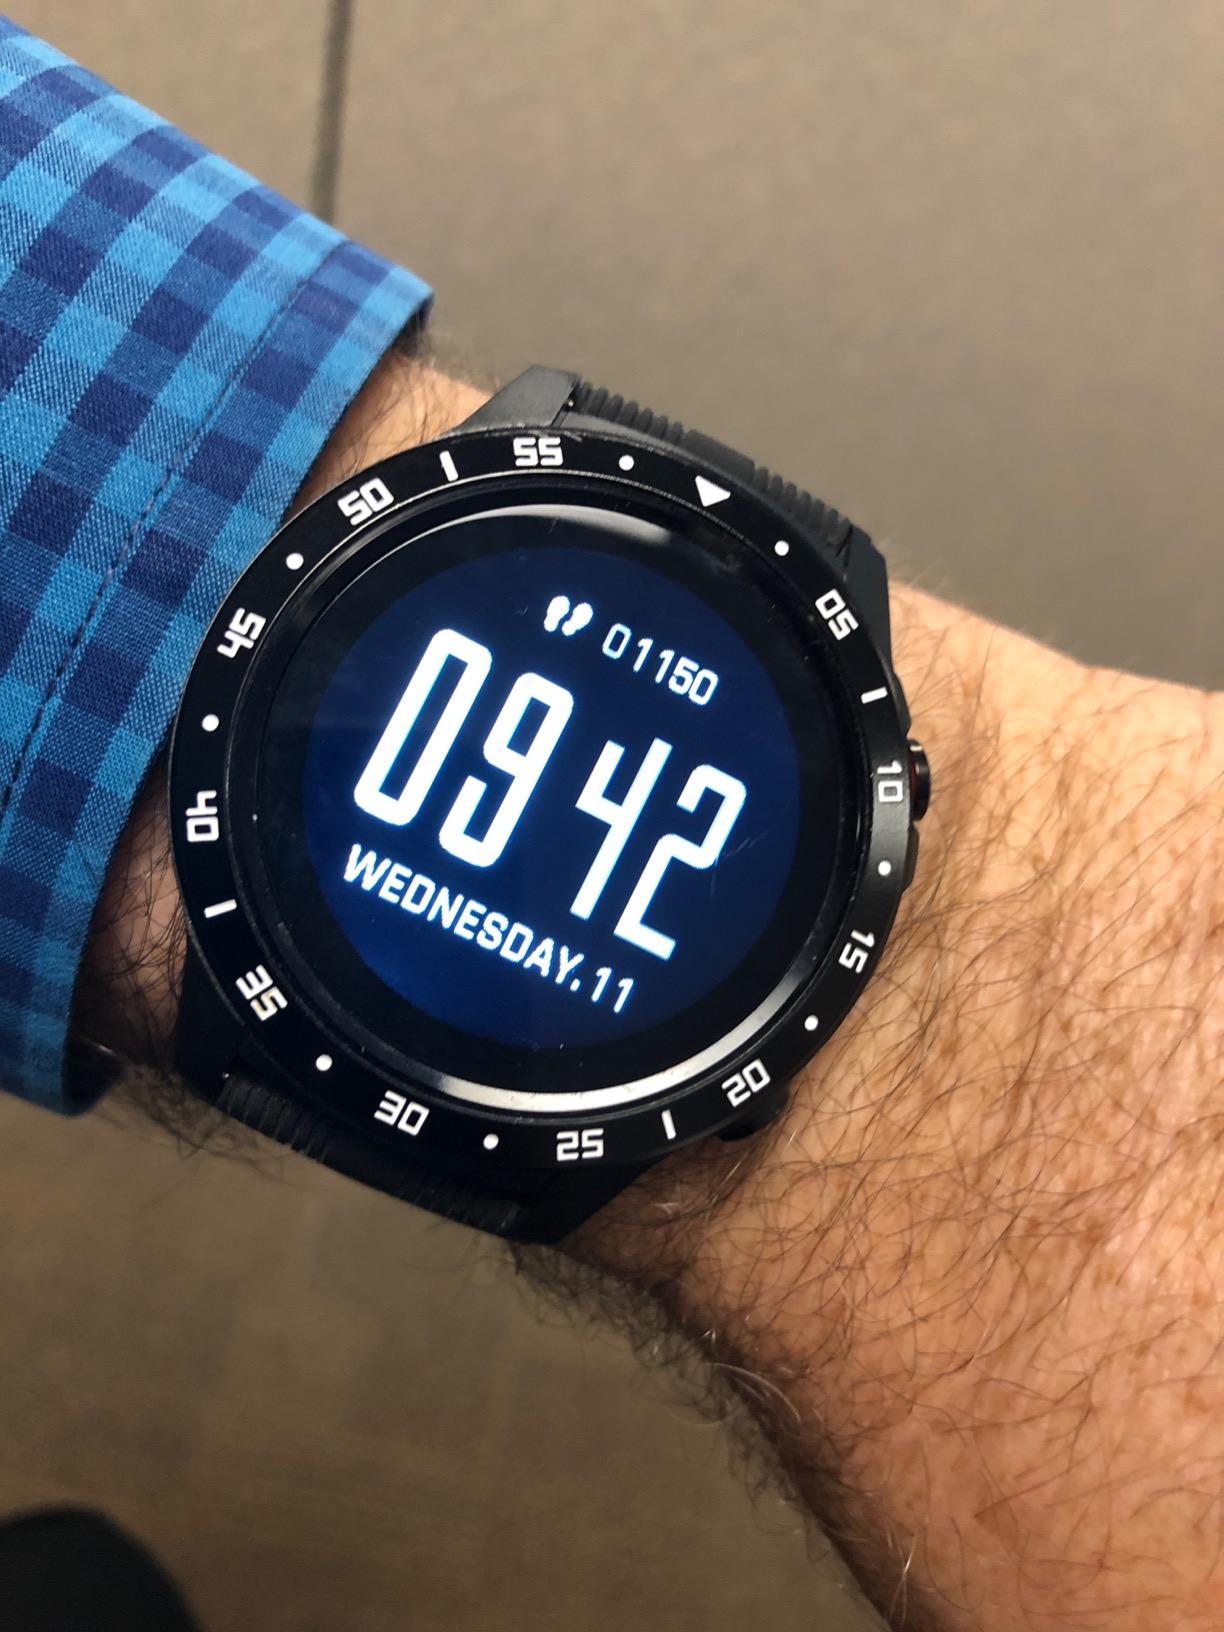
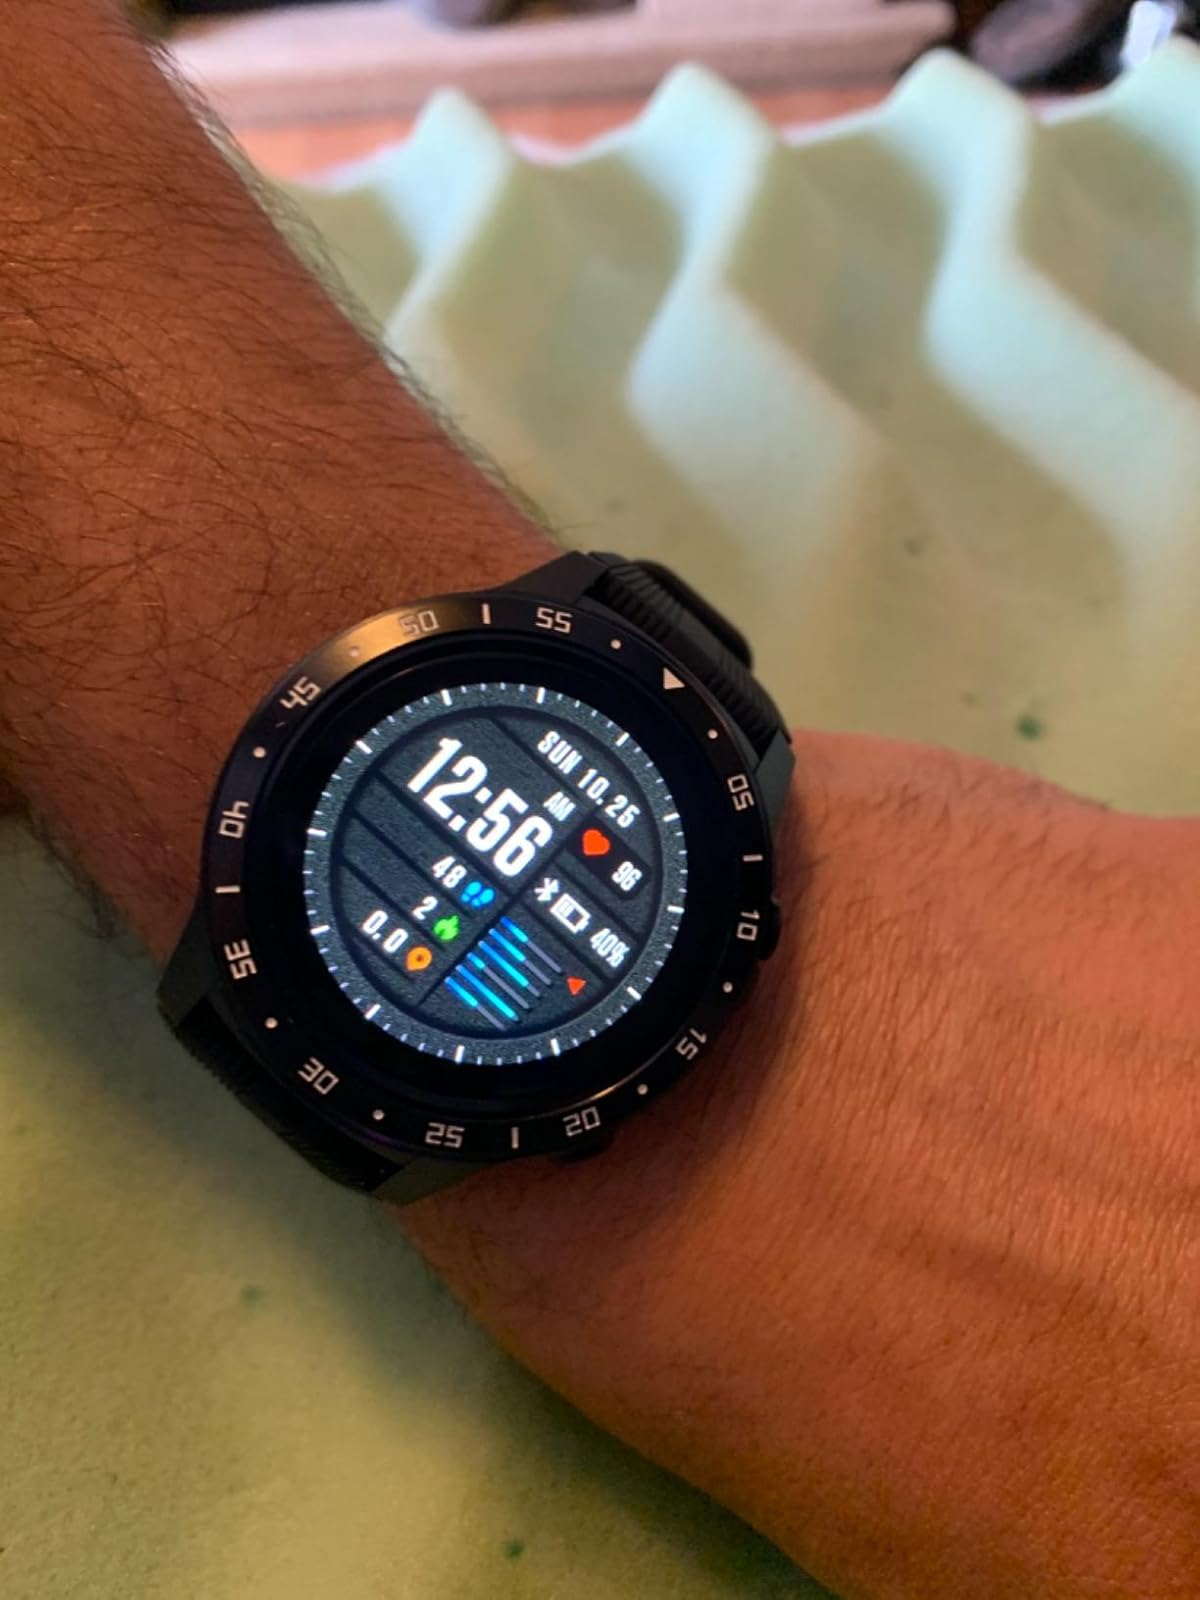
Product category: smartwatch
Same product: yes